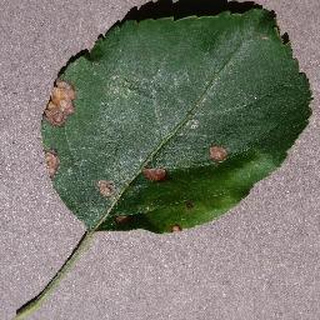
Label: apple_black_rot